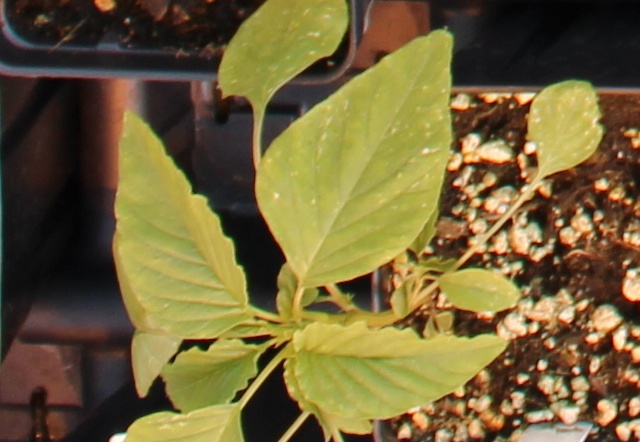
Label: Palmer Amaranth